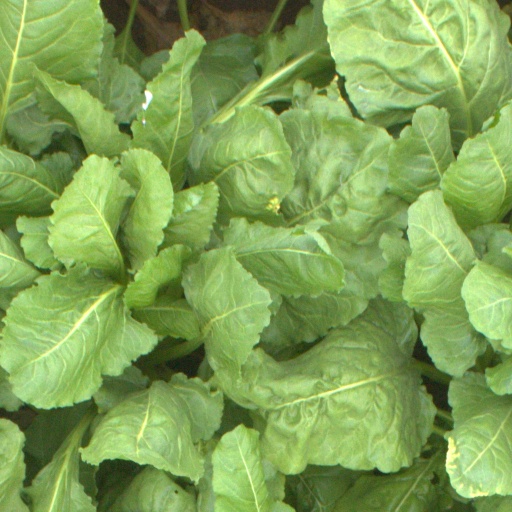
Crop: sugar beet